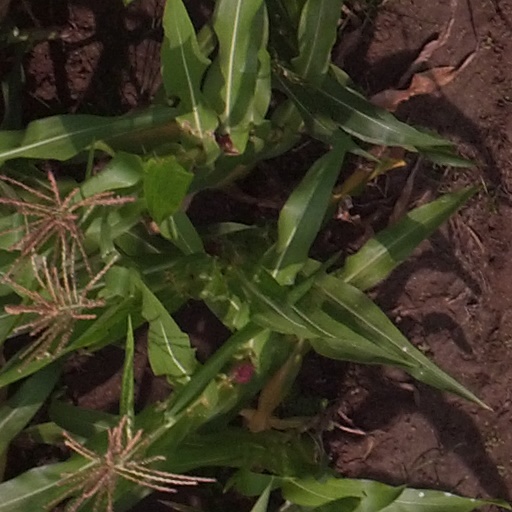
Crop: maize; corn